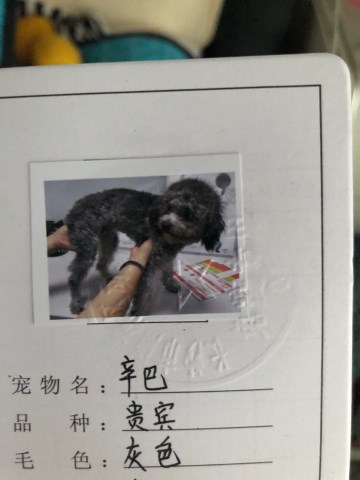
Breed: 2925-n000114-toy_poodle